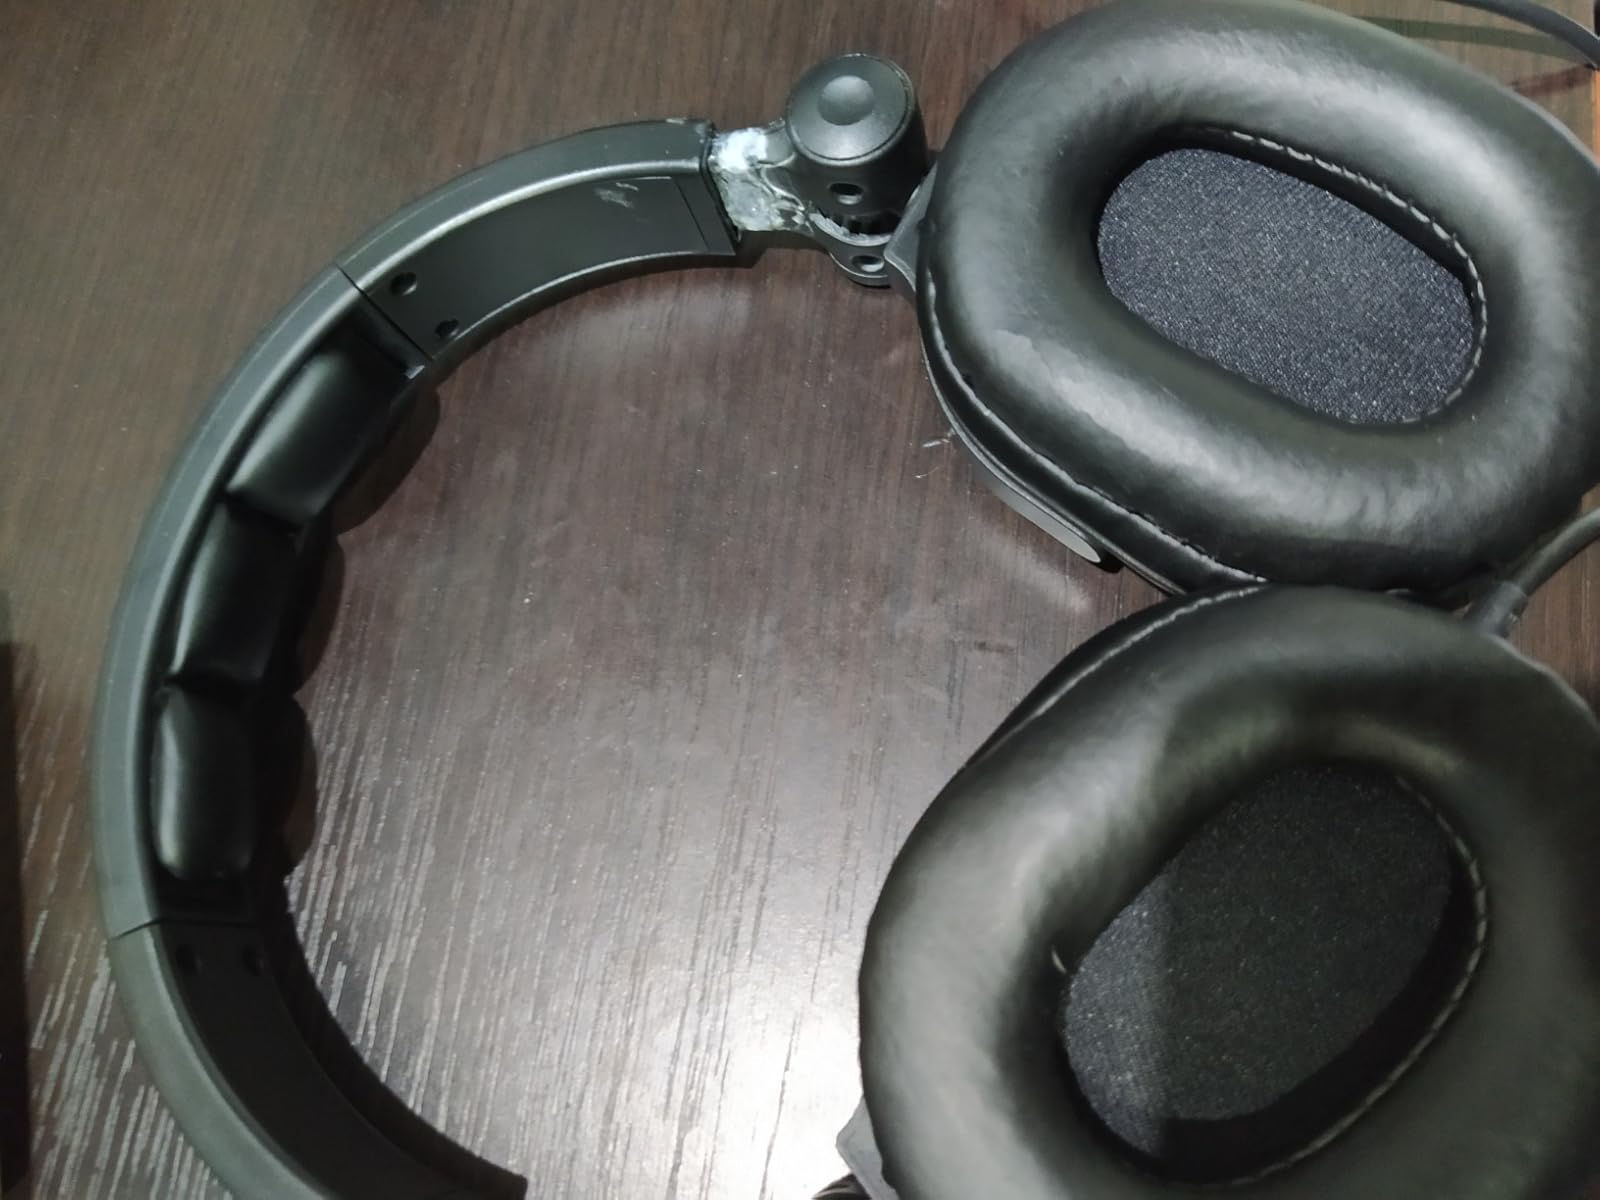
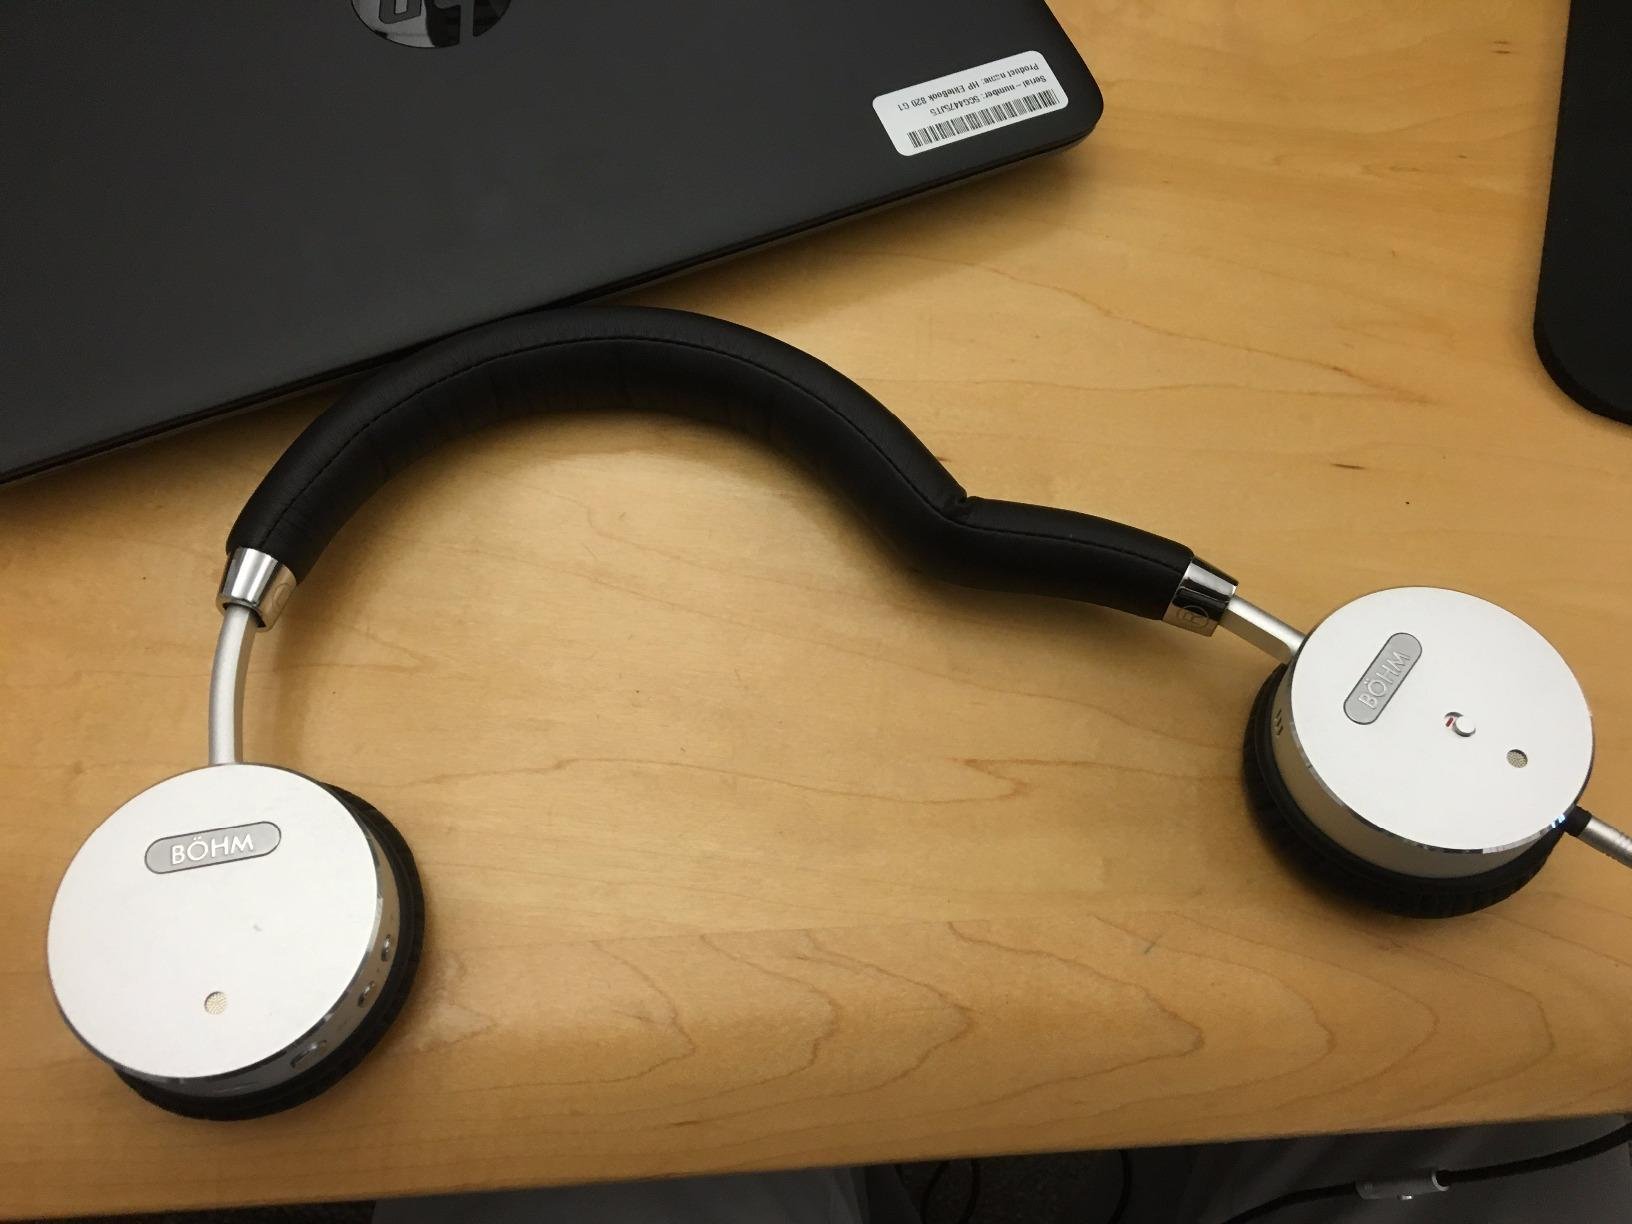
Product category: headphones
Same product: no